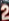
Number: 2